Gianluca Gaudino

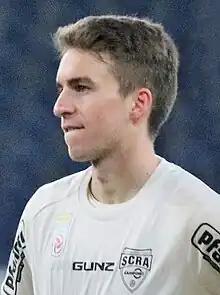
Gaudino with Rheindorf Altach in 2022

Gianluca Gaudino (born 11 November 1996) is a German professional footballer who plays as a midfielder for club Alemannia Aachen.